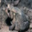
Label: frog